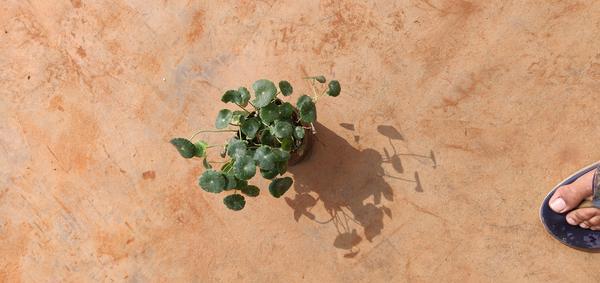
Plant: Brahmi